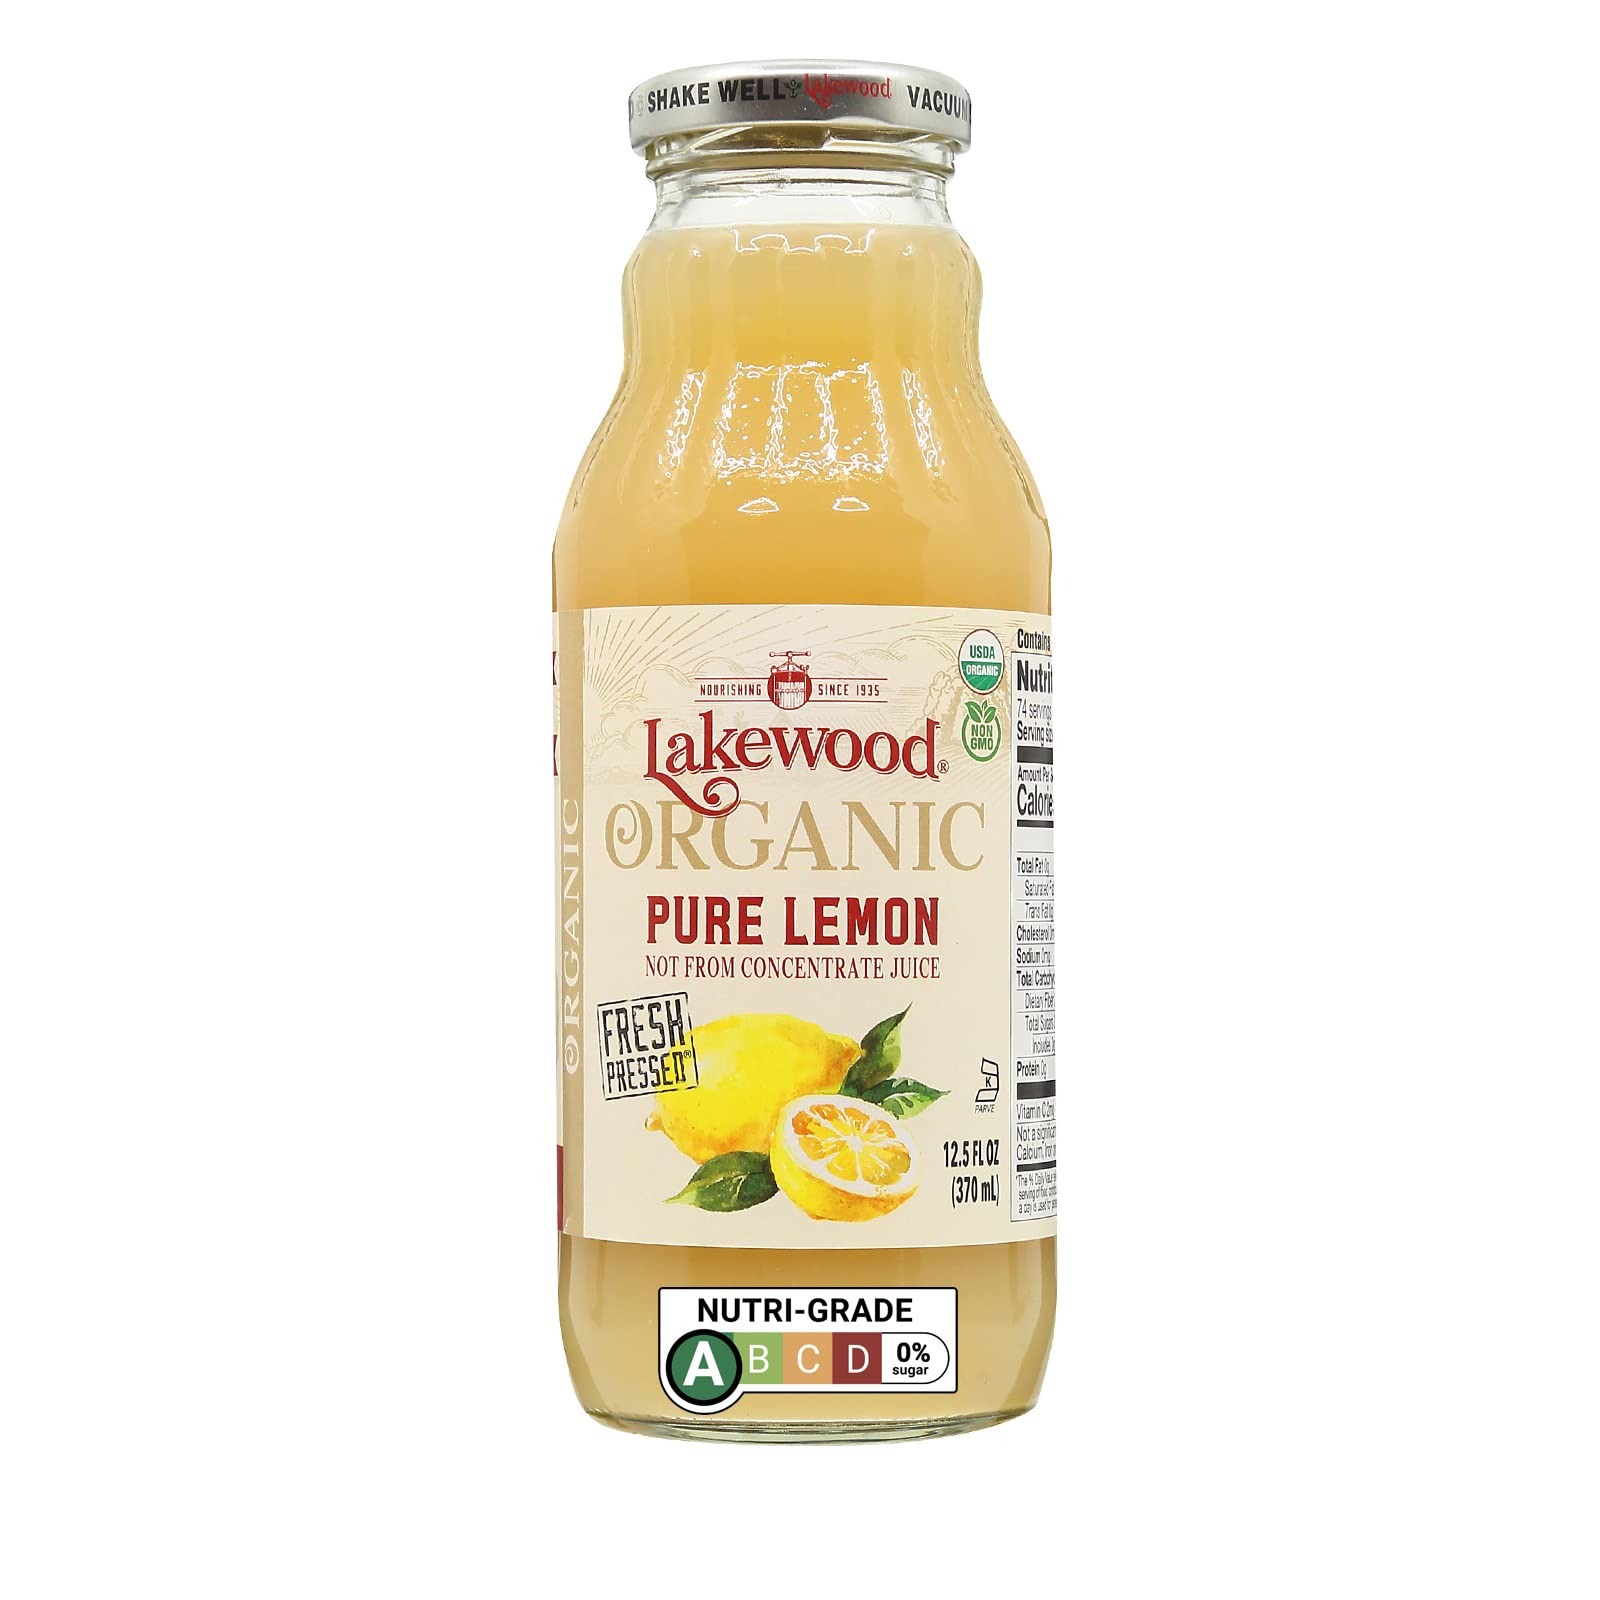
Item Name: Lakewood, Organic Lemon Juice, 12.5 oz
Bullet Point: Organic
Value: 12.5
Unit: ounce

Price: 16.99